Elevator to the Gallows

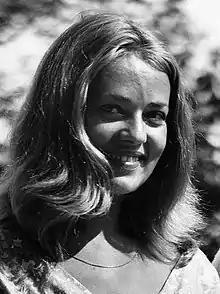
Moreau in 1958

Jean-Claude Brialy makes an uncredited appearance as a motel guest.